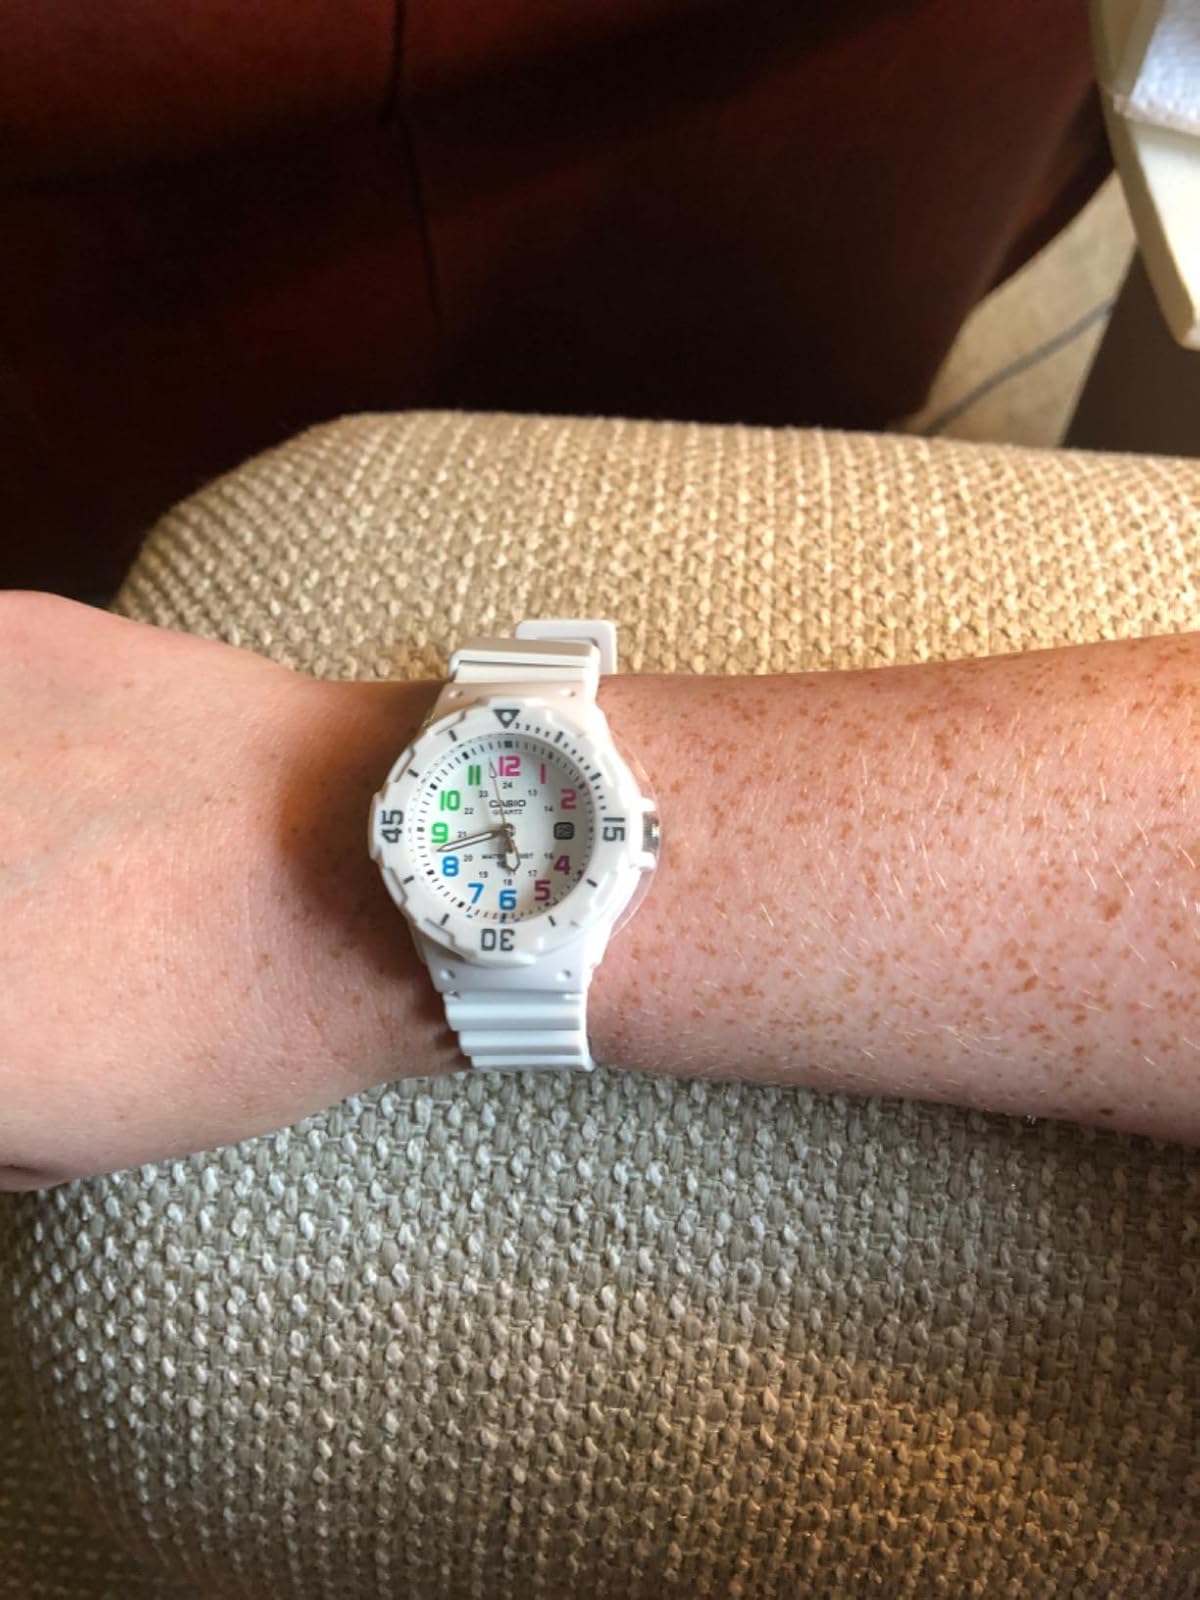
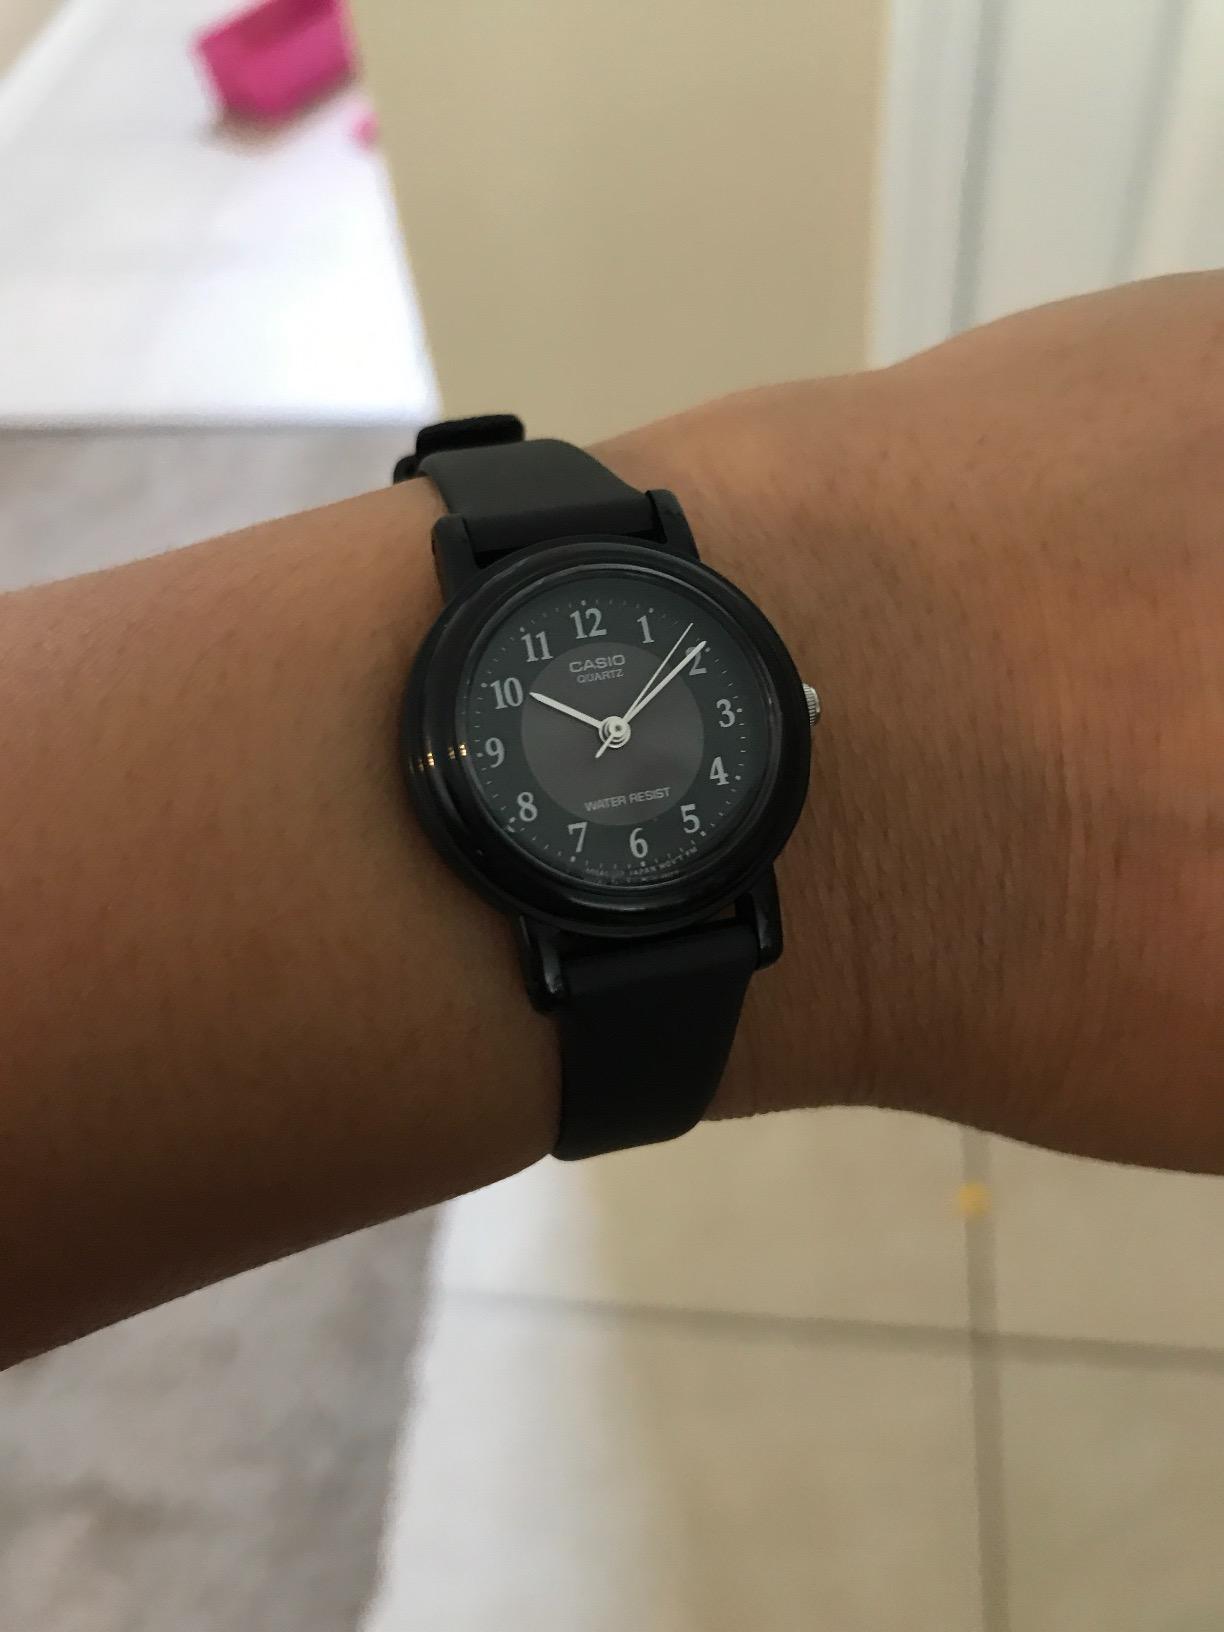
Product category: accessories_watch
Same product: no